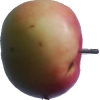
Label: Apple 11